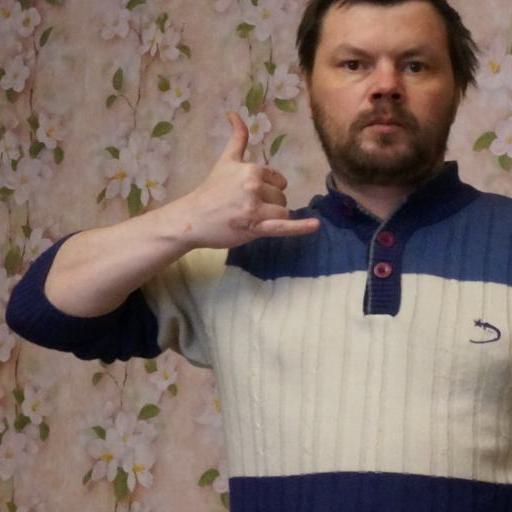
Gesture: call